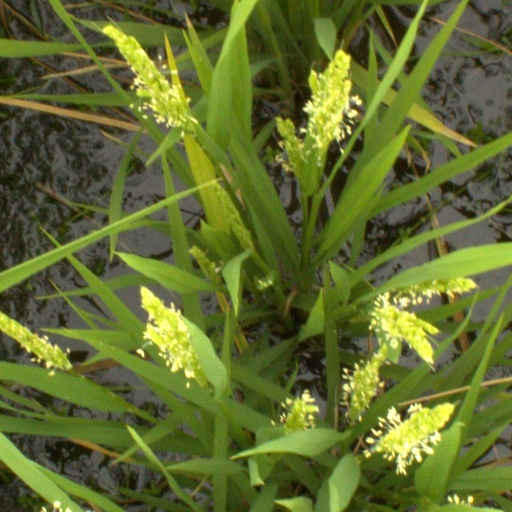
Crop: rice